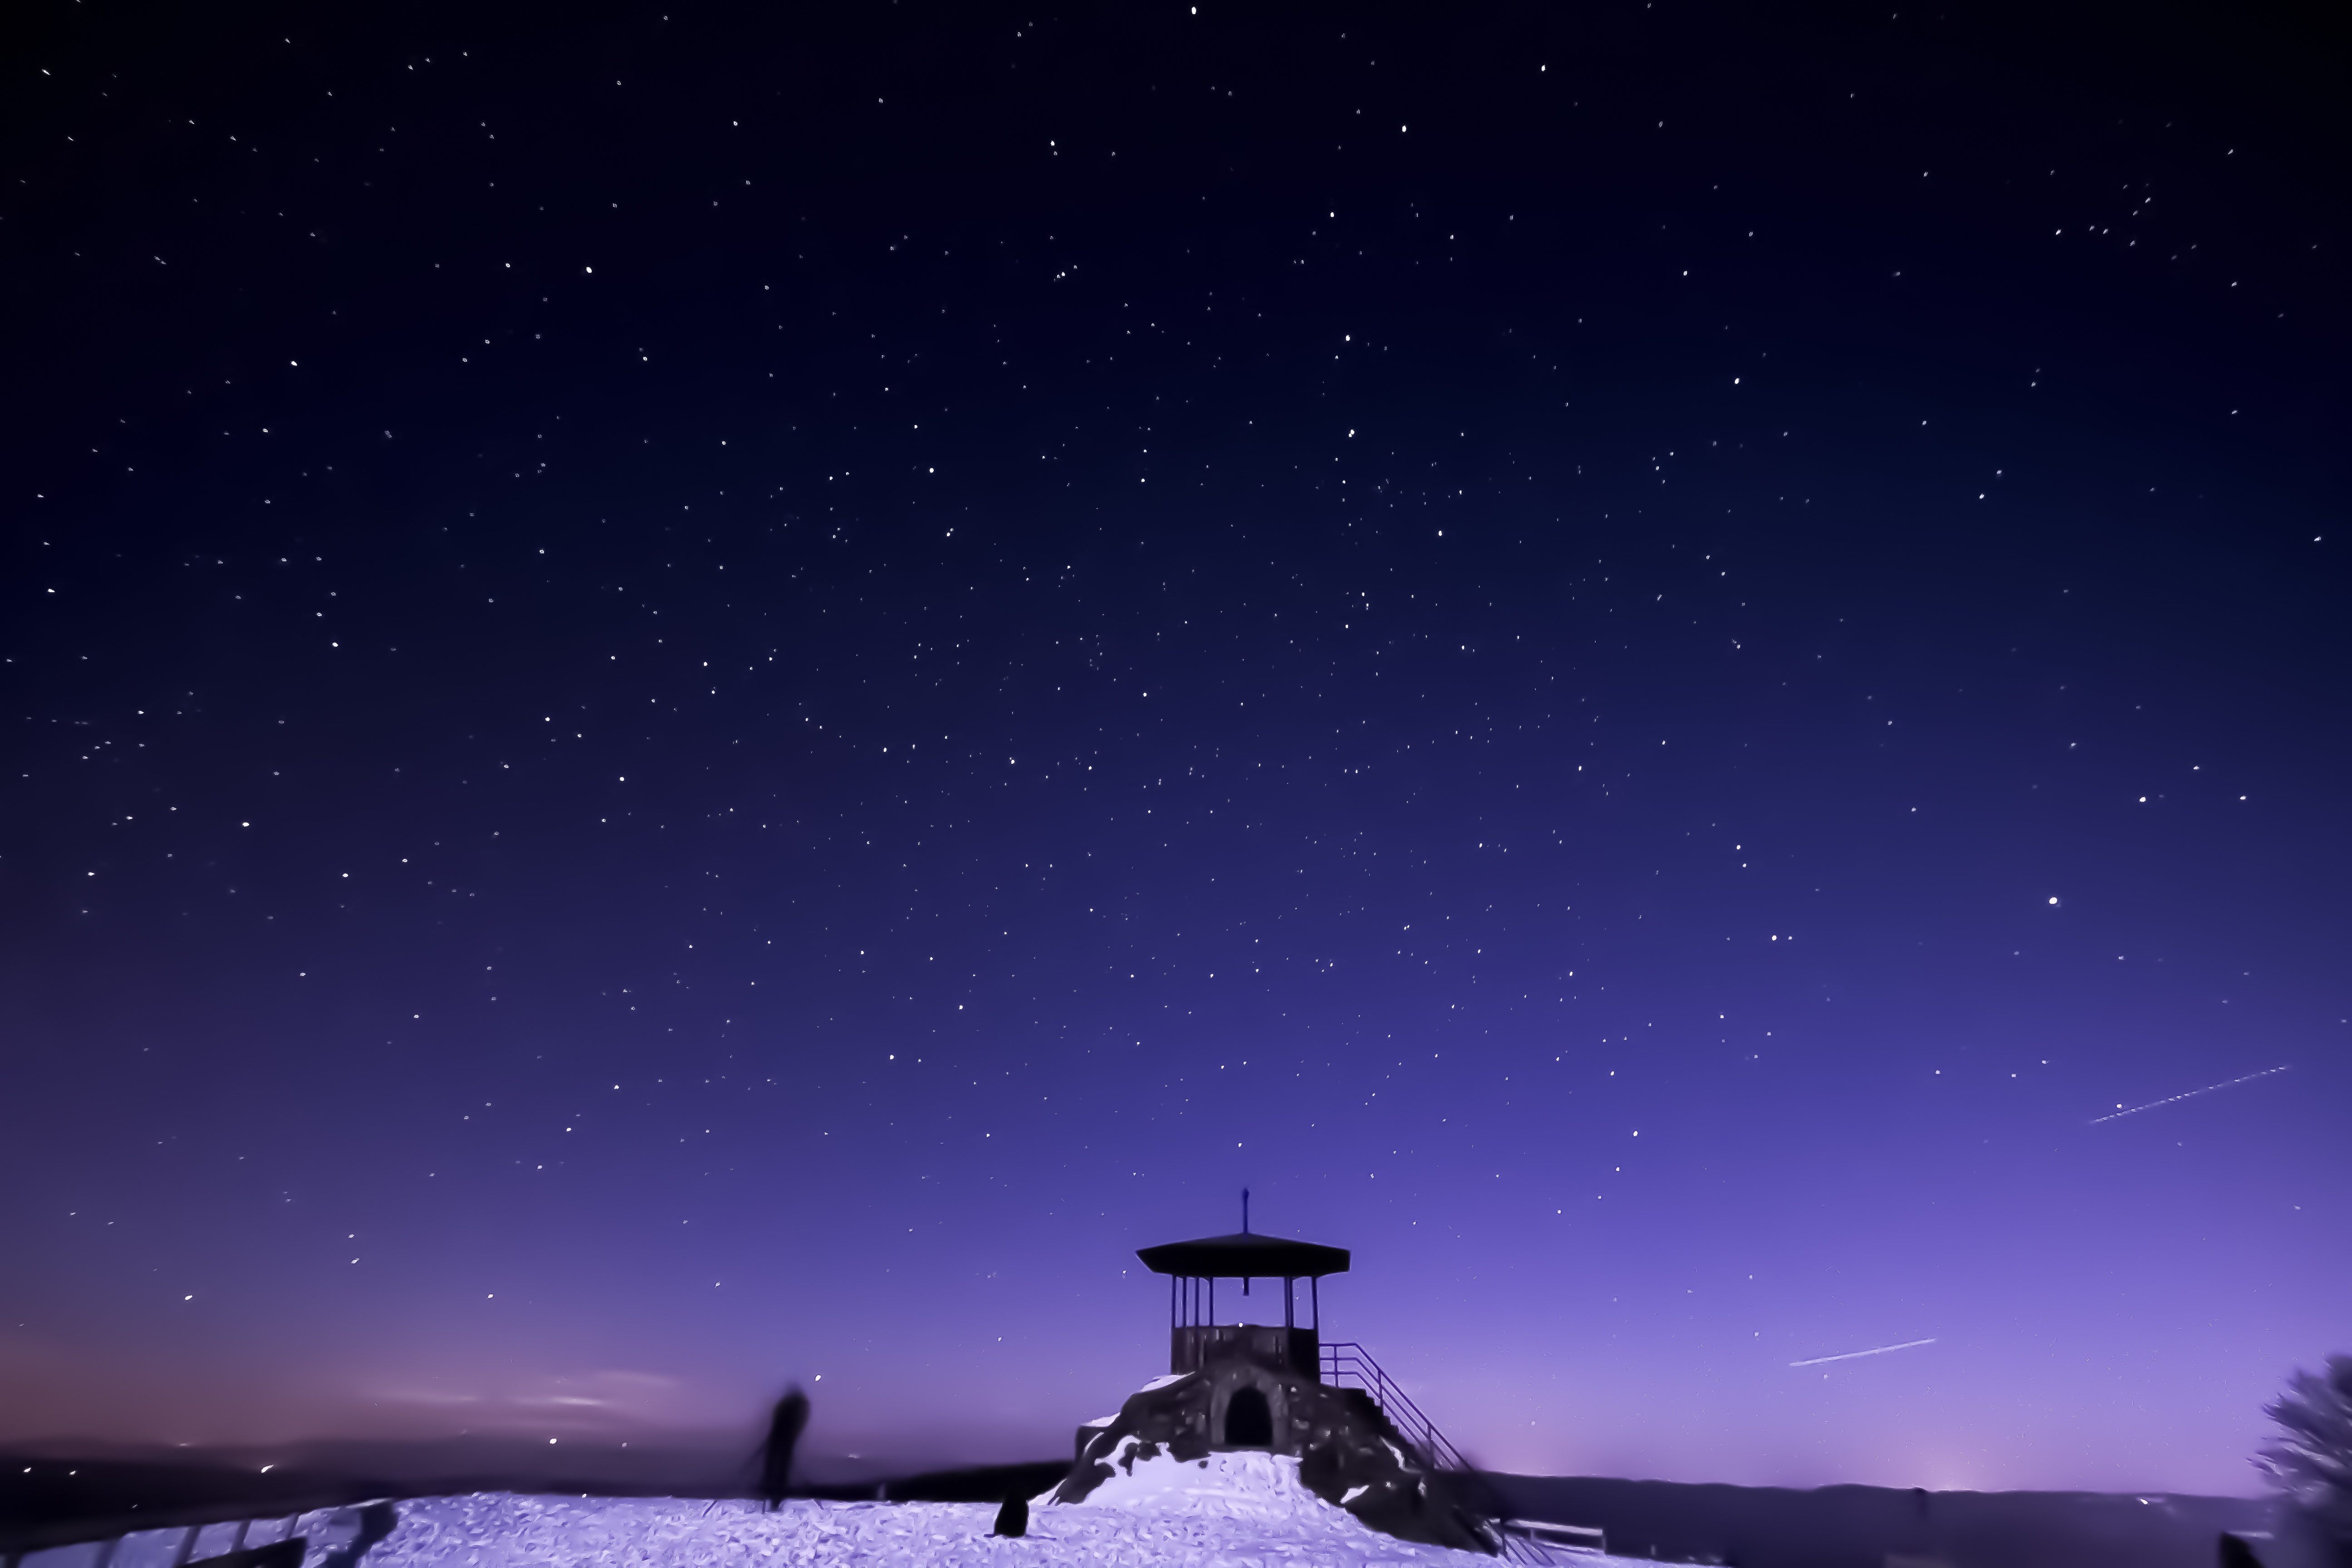
snow, sky, night, star, atmosphere, dark, tower, space, darkness, aurora, moonlight, outer space, theatre, astronomy, midnight, screenshot, astronomical object